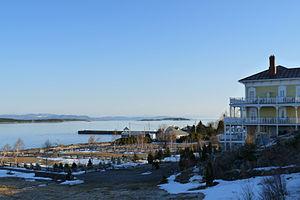
Vue du Fleuve Saint-Laurent à la hauteur du village de Kamouraska au Bas-Saint-Laurent (Québec)
Liste des lieux patrimoniaux du Bas-Saint-Laurent au Québec inscrit au répertoire des lieux patrimoniaux du Canada.
Cette liste recense les biens du patrimoine immobilier du Bas-Saint-Laurent inscrits au répertoire du patrimoine culturel du Québec. Cette liste est divisée par municipalité régionale de comté géographique.
Kamouraska est une municipalité québécoise, au Canada, d'environ 700 habitants située dans l'Est du Québec dans la municipalité régionale de comté de Kamouraska au Bas-Saint-Laurent sur la rive sud du fleuve Saint-Laurent. L'endroit est reconnu comme étant l'un des principaux lieux de villégiature au Canada dès le début du XIXᵉ siècle pour la splendeur de ses paysages et la bonne réputation des eaux salées de l'estuaire du fleuve Saint-Laurent. En effet, l'arpenteur Joseph Bouchette déclare que la région est « célèbre dans la province pour son climat sain » en 1813 et le journaliste Arthur Buies déclare que d'« aller à l'eau salée veut dire aller à Kamouraska ». En 2009, la beauté de son site ainsi que la qualité de son patrimoine bâti lui ont permis de devenir un des premiers villages à faire partie de l'Association des plus beaux villages du Québec.